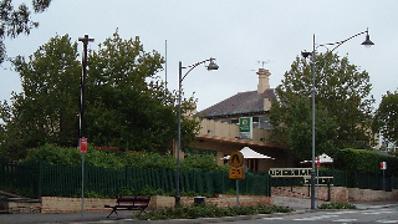
Building: The Oriental Hotel
Country: Australia
Year built: 1878
Pub in New South Wales, Australia The Oriental Hotel The Oriental Hotel, looking southwest The Oriental Hotel Location in New South Wales Former names Springwood Hotel Alternative names Oriental Hotel, The Ori , Hotel Sydenham General information Status Completed Type Pub Location 110-112 Macquarie Road, Springwood , New South Wales Country Australia Coordinates 33°41′58″S 150°34′04″E / 33.6995°S 150.5679°E / -33.6995; 150.5679 Construction started 1878 ( 1878 ) Completed 1890 ( 1890 ) Opened 1878 ( 1878 ) (as the Springwood Hotel) 1891 ( 1891 ) (as the Oriental Hotel) Client Frank Raymond James Lawson Technical details Floor count 2 References The Oriental Hotel , also known as The Ori and formerly known as the Springwood Hotel , is a heritage-listed pub located in Springwood , a suburb of the Blue Mountains , west of Sydney , New South Wales , Australia . History The Oriental Hotel in 1920 The Springwood Hotel was built in 1878 by Frank Raymond as a long, single-storied, low-browed building with a simple verandah facing the main road. In 1890 Raymond sold a portion of the land grant that he owned at Springwood to James Lawson who developed the site as a large two storey hotel. It is this building that is listed on the local government heritage register of the City of Blue Mountains . The Oriental Hotel is in a prominent location at the corner of Macquarie Road and Raymond Road. The Victorian origins of the hotel are best seen from Raymond Road where the hipped slate roof, rendered chimneys and vertically proportioned double hung windows are most visible. Facing Macquarie Road the hotel has a two-storey verandah on its main north wing terminated by a hipped front. This composition relates to its Victorian origins, but the verandah has lost its original timber and cast iron structure and the windows have lost their highly decorative surrounds. A two-storey wing to the east, set back from Macquarie Street, was built around the same time as the main wing. The picket fence to Macquarie Street is a reconstruction of the early fence on the site. Current features The pub still operates today, and now also includes a cafe. Bands regularly perform in the pub. See also New South Wales portal Beer portal List of pubs in New South Wales References